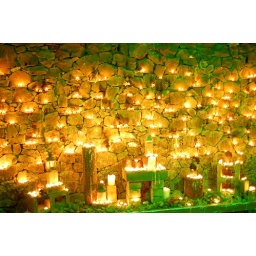
A small wall of candles for the Make-a-Wish foundation fundraising in the Van Dusen Gardens.